Indalo

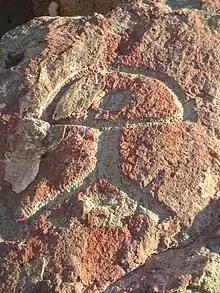
Indalo Man

The Indalo is a Bronze Age magical symbol found in the cave of "Los Letreros" ("The Signboards") in Sierra de María-Los Vélez Natural Park in Vélez Blanco, Almería, Andalusia, Spain. It has been customary to paint the Indalo symbol on the front of houses and businesses to protect them from evil, and it is considered to be a god totem. The indalo has its origin in the Levante, Spain and dates back to 2500 BC. The pictograph was named in memory of Saint Indaletius.